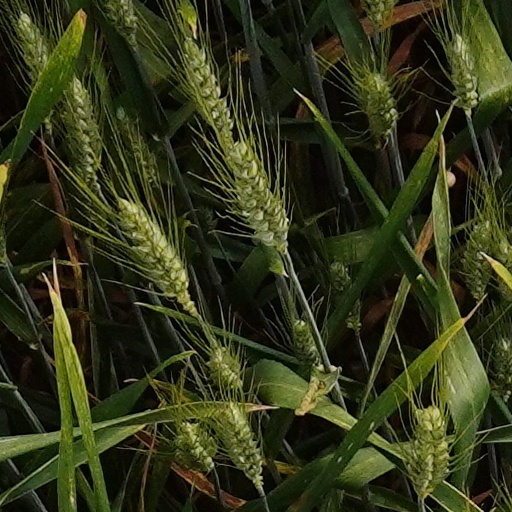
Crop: wheat